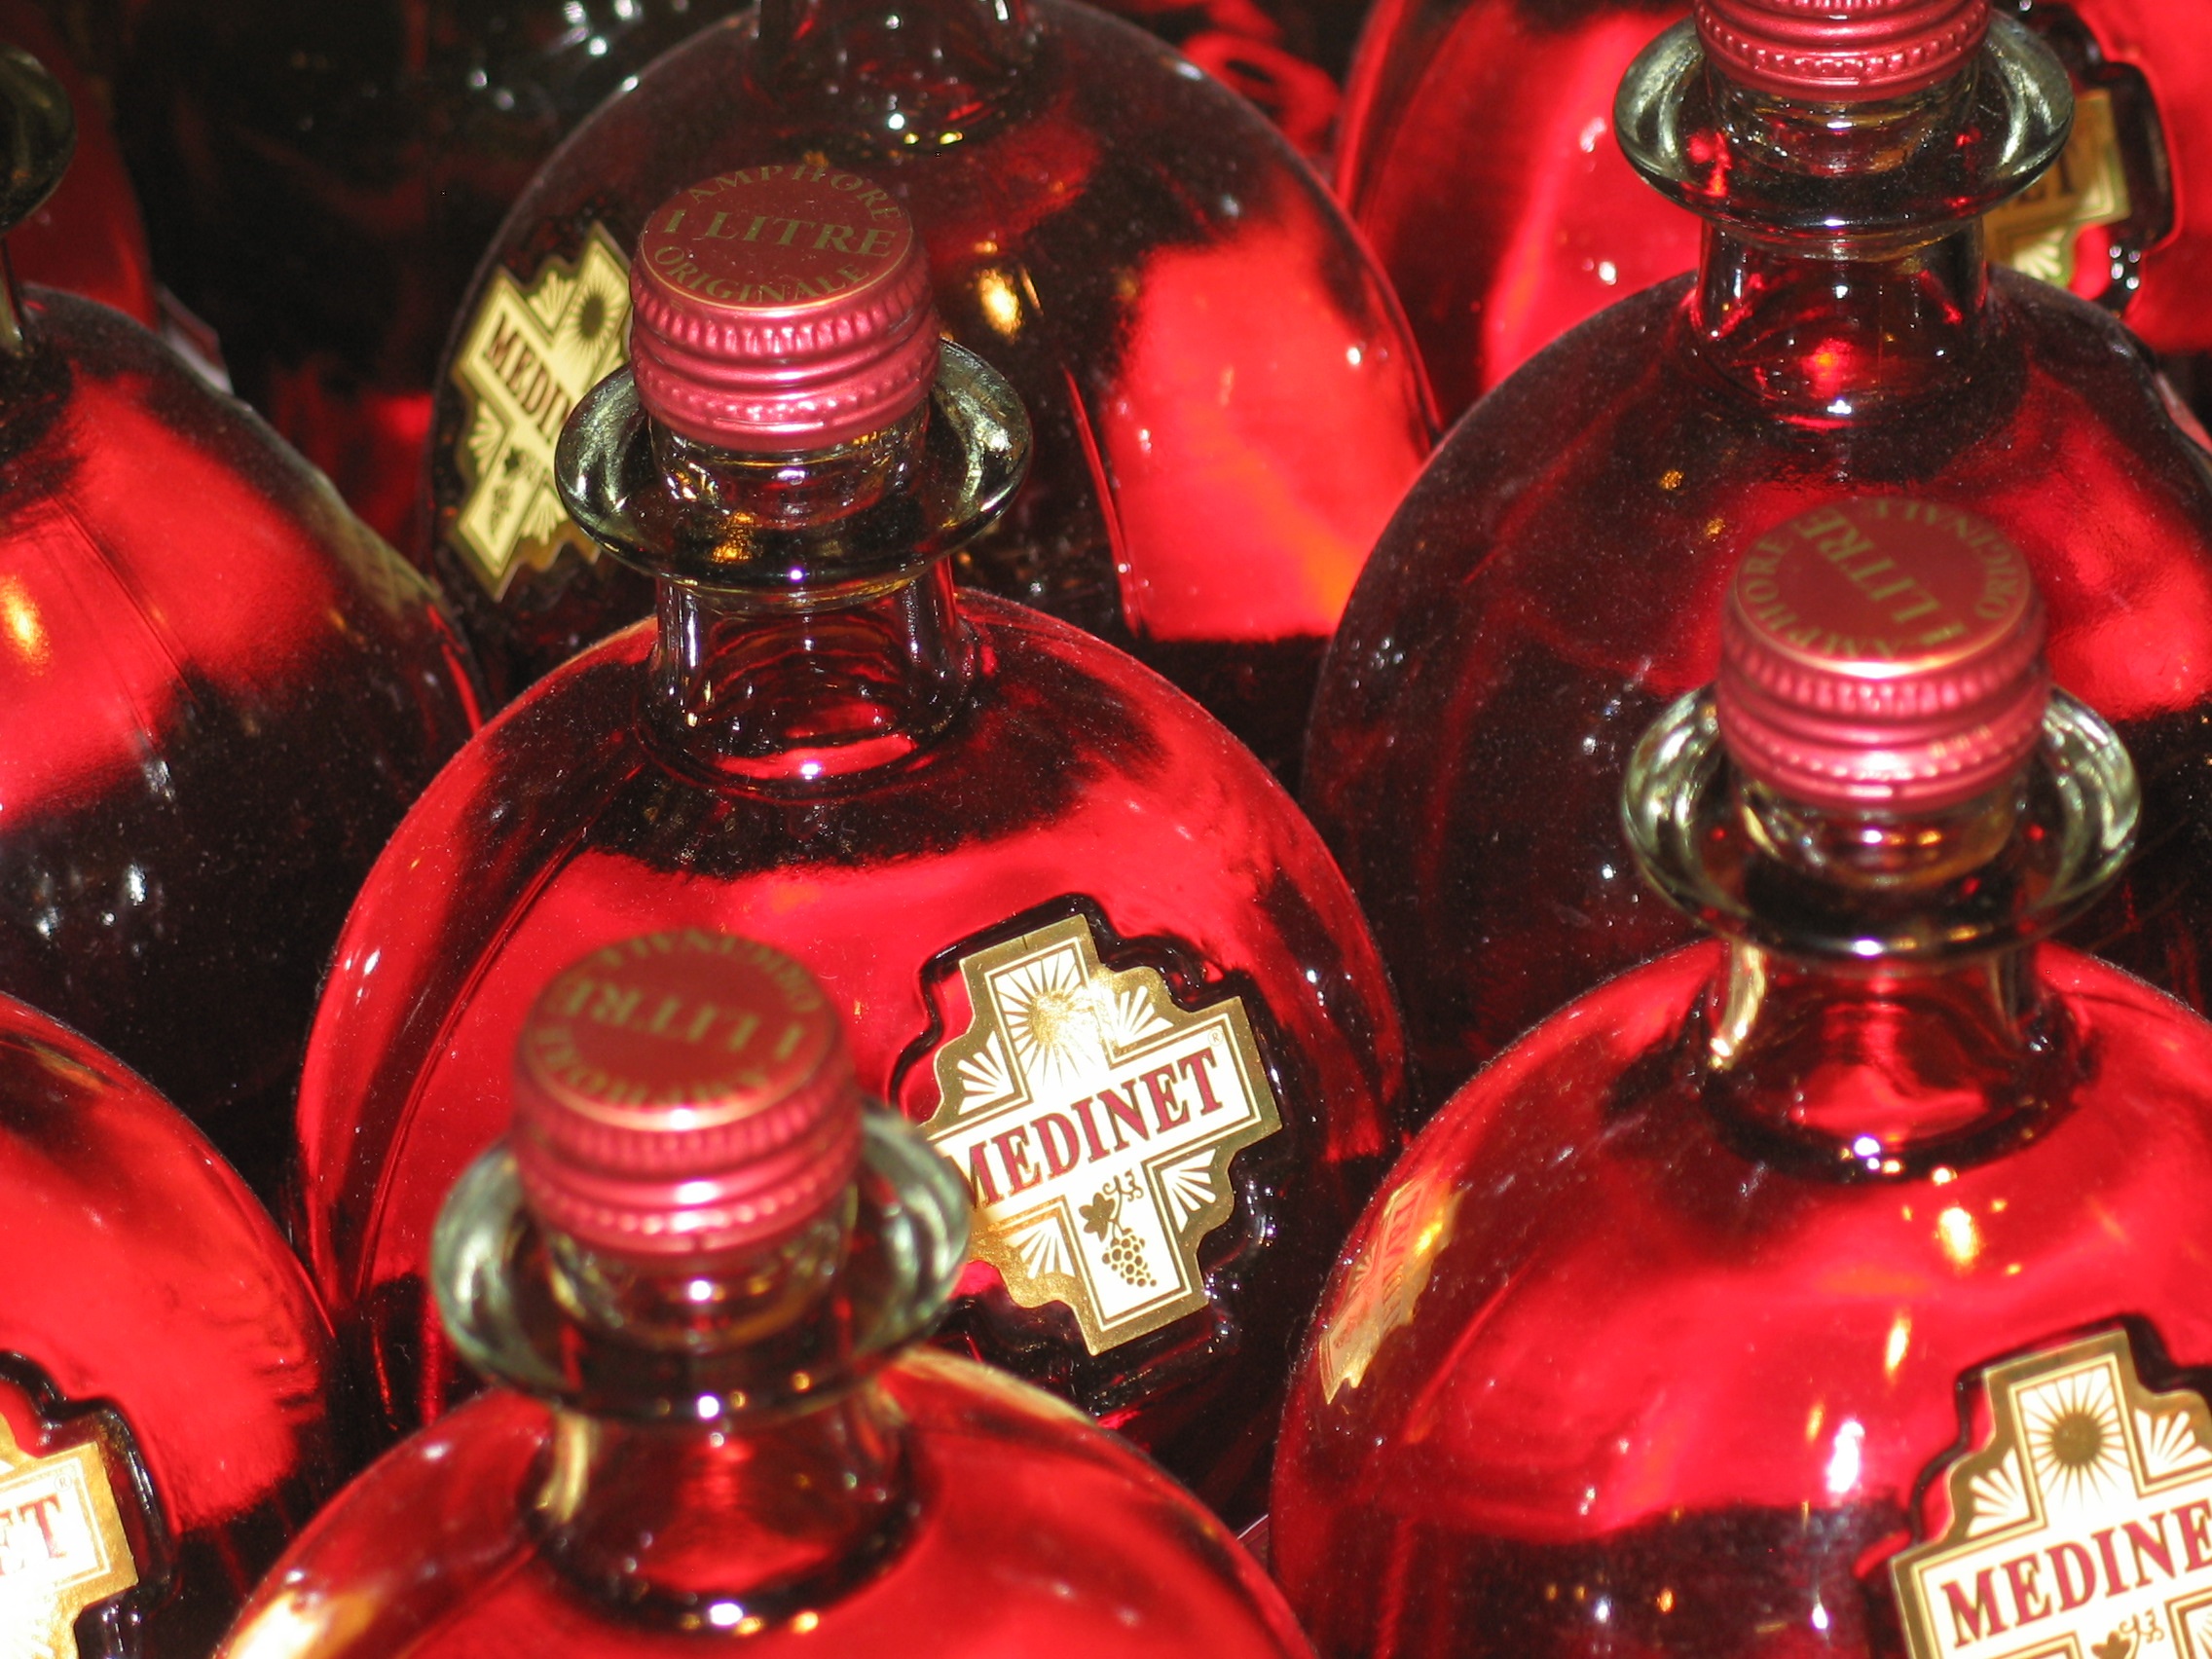
vine, wine, celebration, rose, red, drink, alcohol, background, spirits, bottles, party, supermarket, trade, liqueur, benefit from, perfume, cosmetics, alcoholic beverage, stimulant, bottleneck, french wine, distilled beverage, bottle collection